Football at the Pacific Games

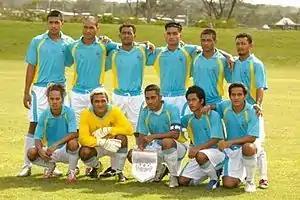
The Tuvalu men's team at the 2007 South Pacific Games

Numbers refer to the final placing of each team at the respective Games. Host nation is shown in bold.– See also the "§Key to symbols" within this section below the two tables.